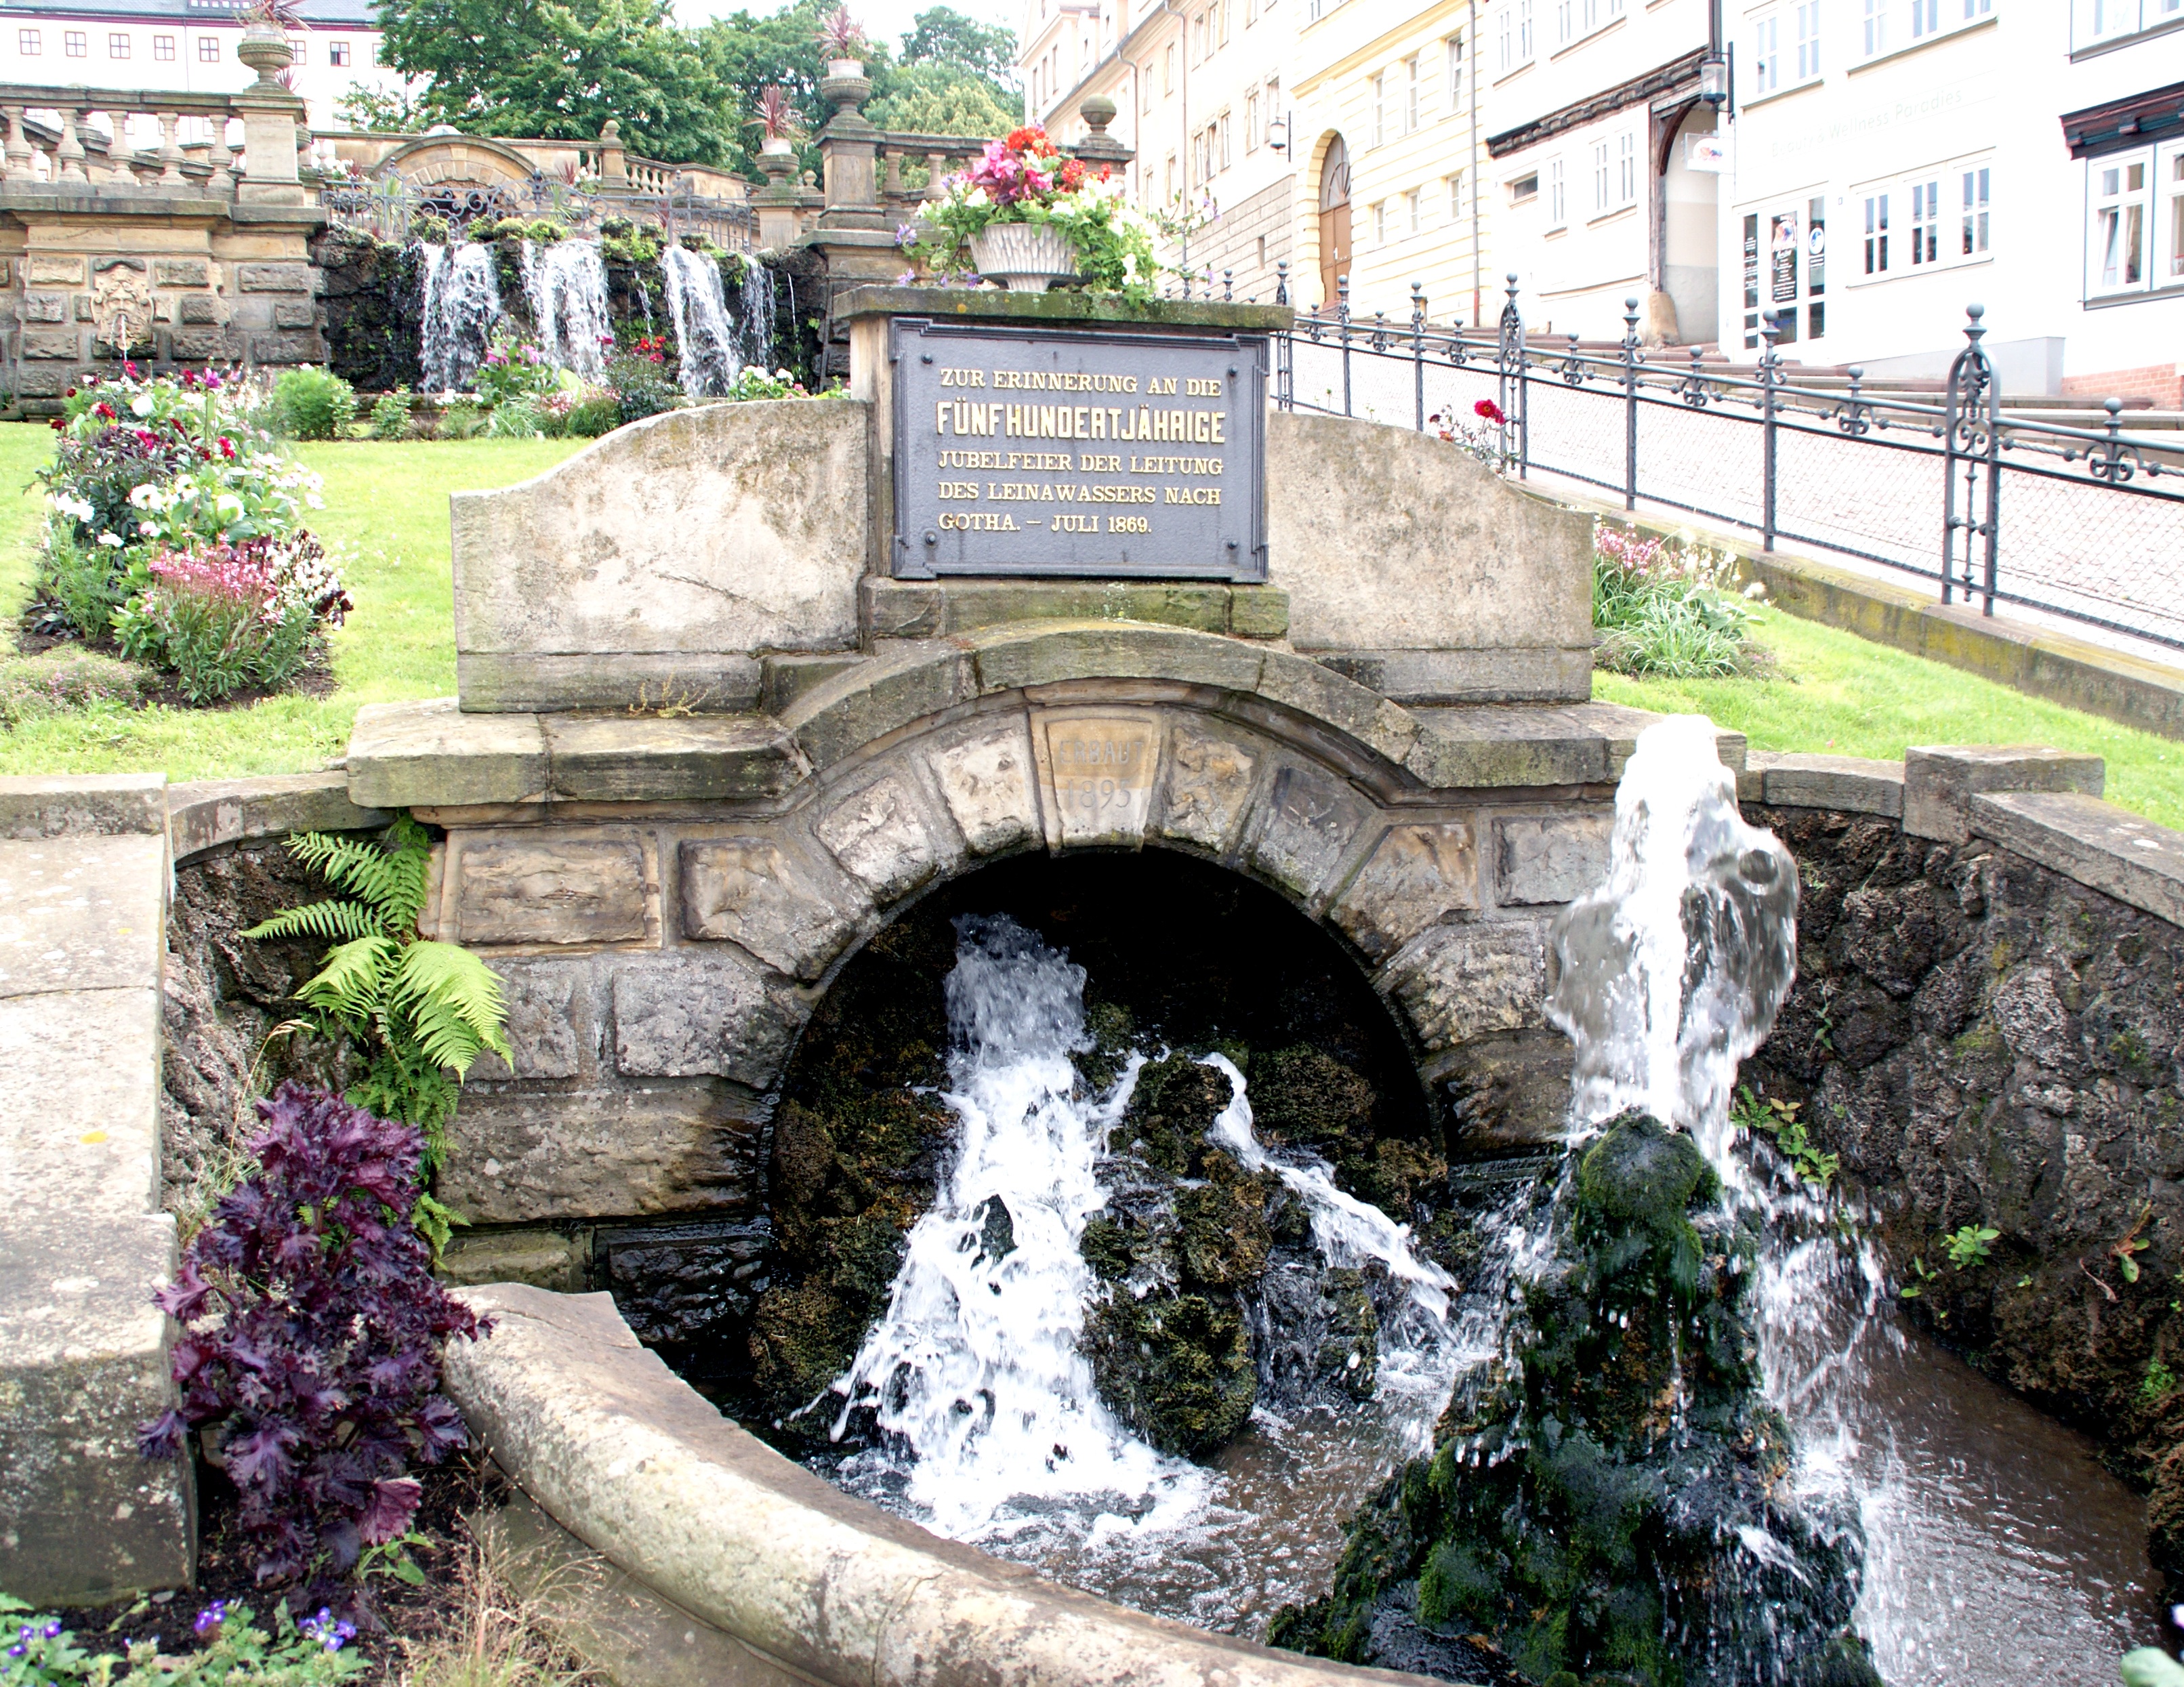
water, waterfall, old, city, monument, garden, waterway, fountain, germany, water feature, memorial plaque, gotha